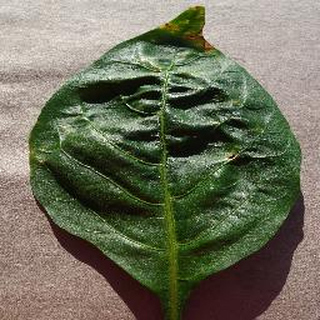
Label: bell_pepper_bacterial_spot